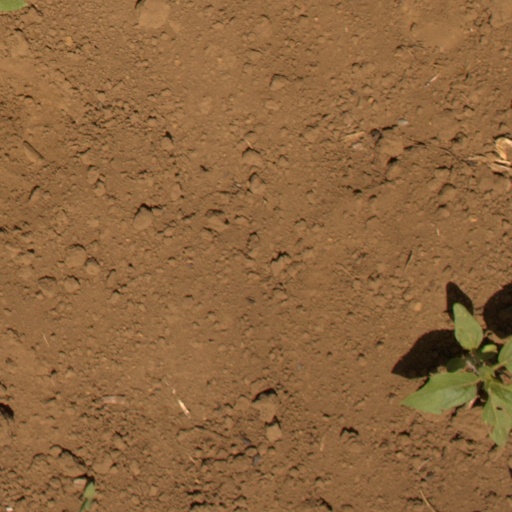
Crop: Jerusalem artichoke